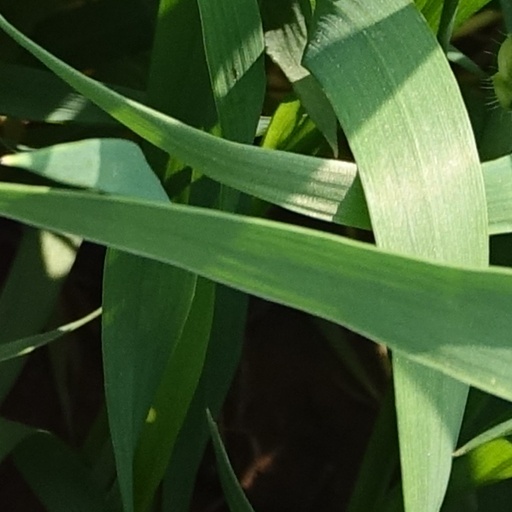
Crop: wheat